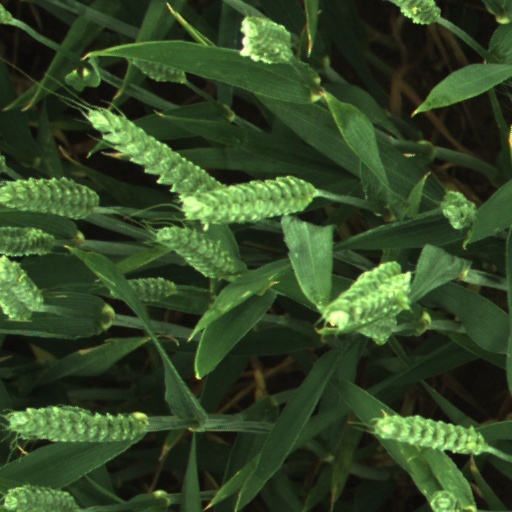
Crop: wheat